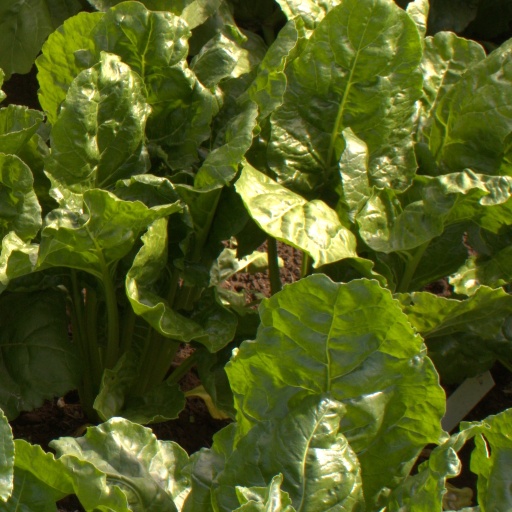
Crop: sugar beet